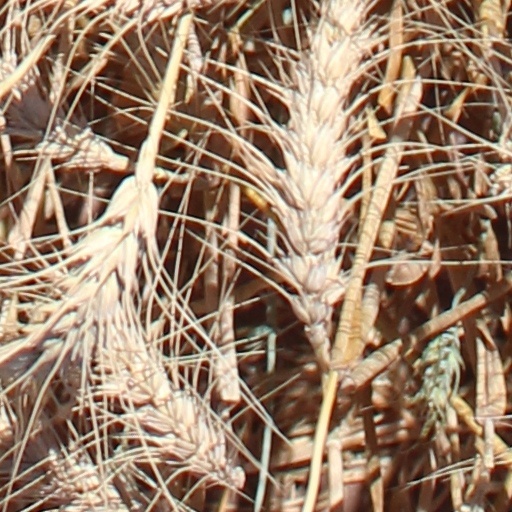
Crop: wheat